Oliver Pocher

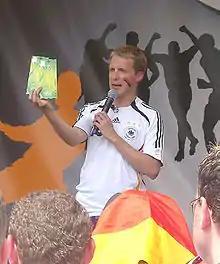
Pocher in 2006

Pocher's first television appearance was on 28 October 1998 at the afternoon chat show of Bärbel Schäfer. Pocher was given five minutes to make the audience laugh.